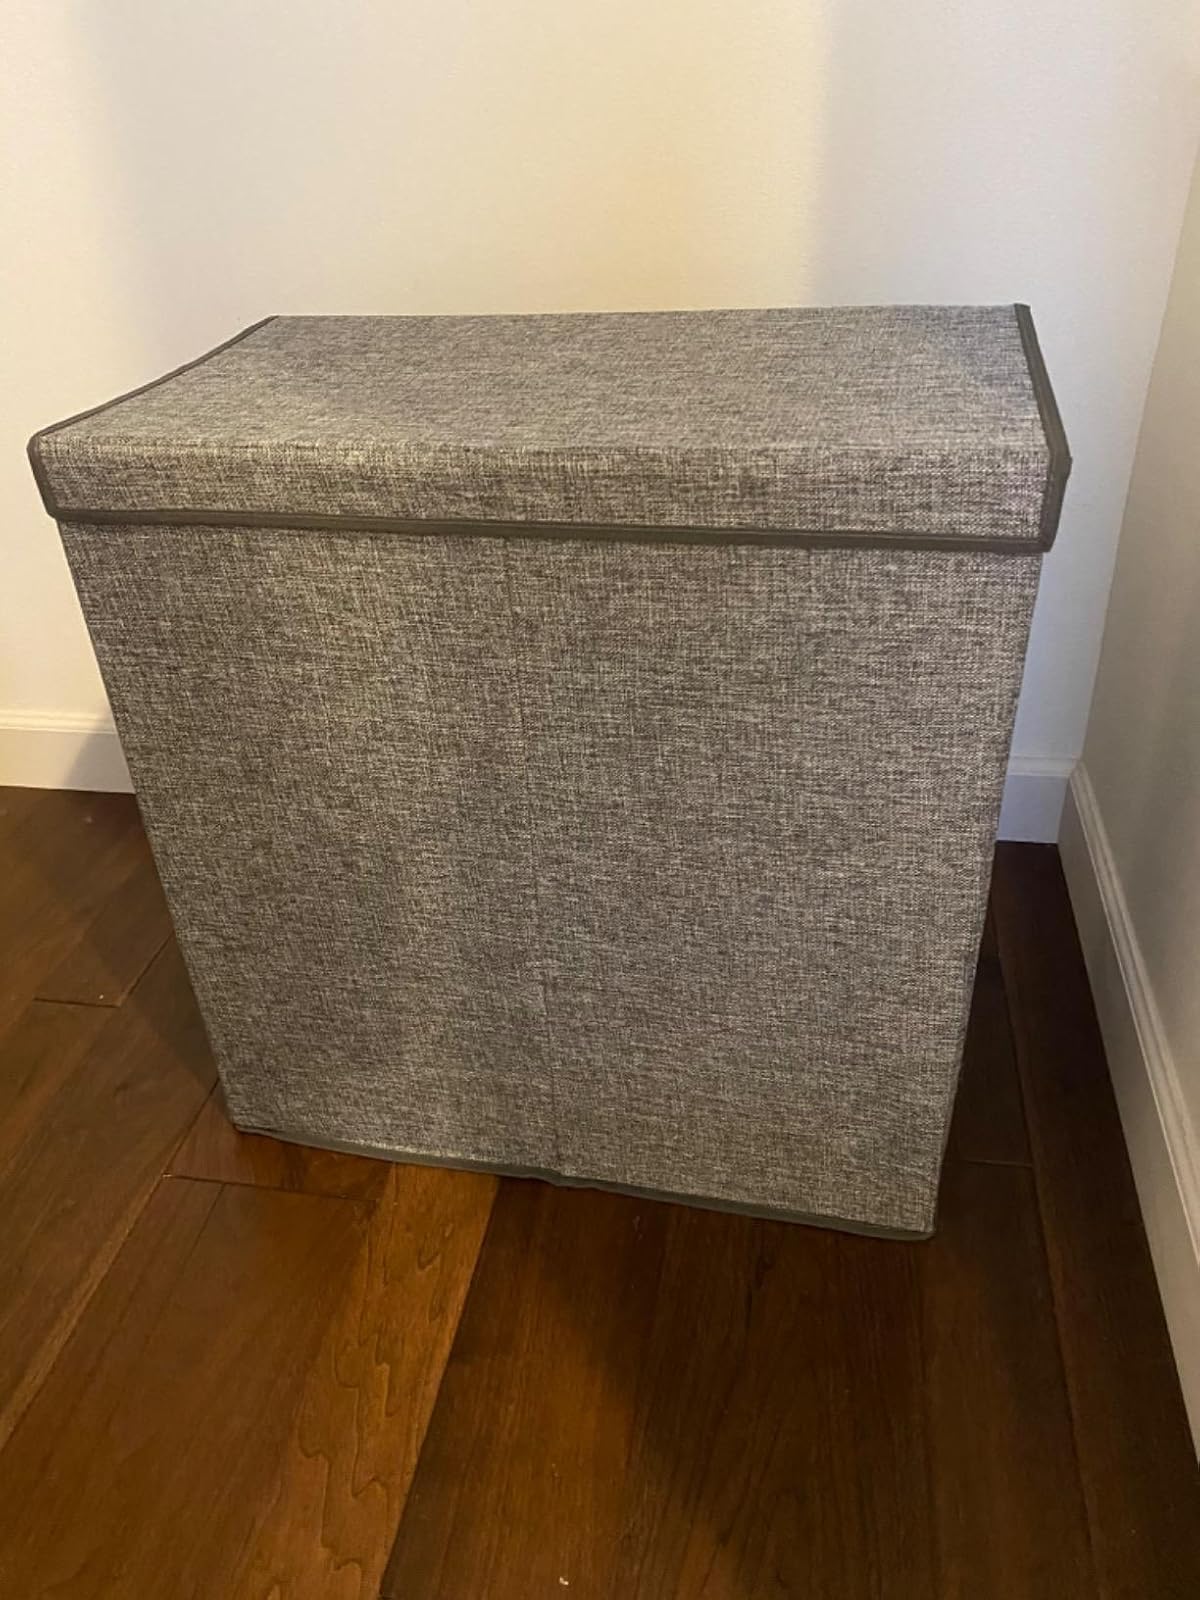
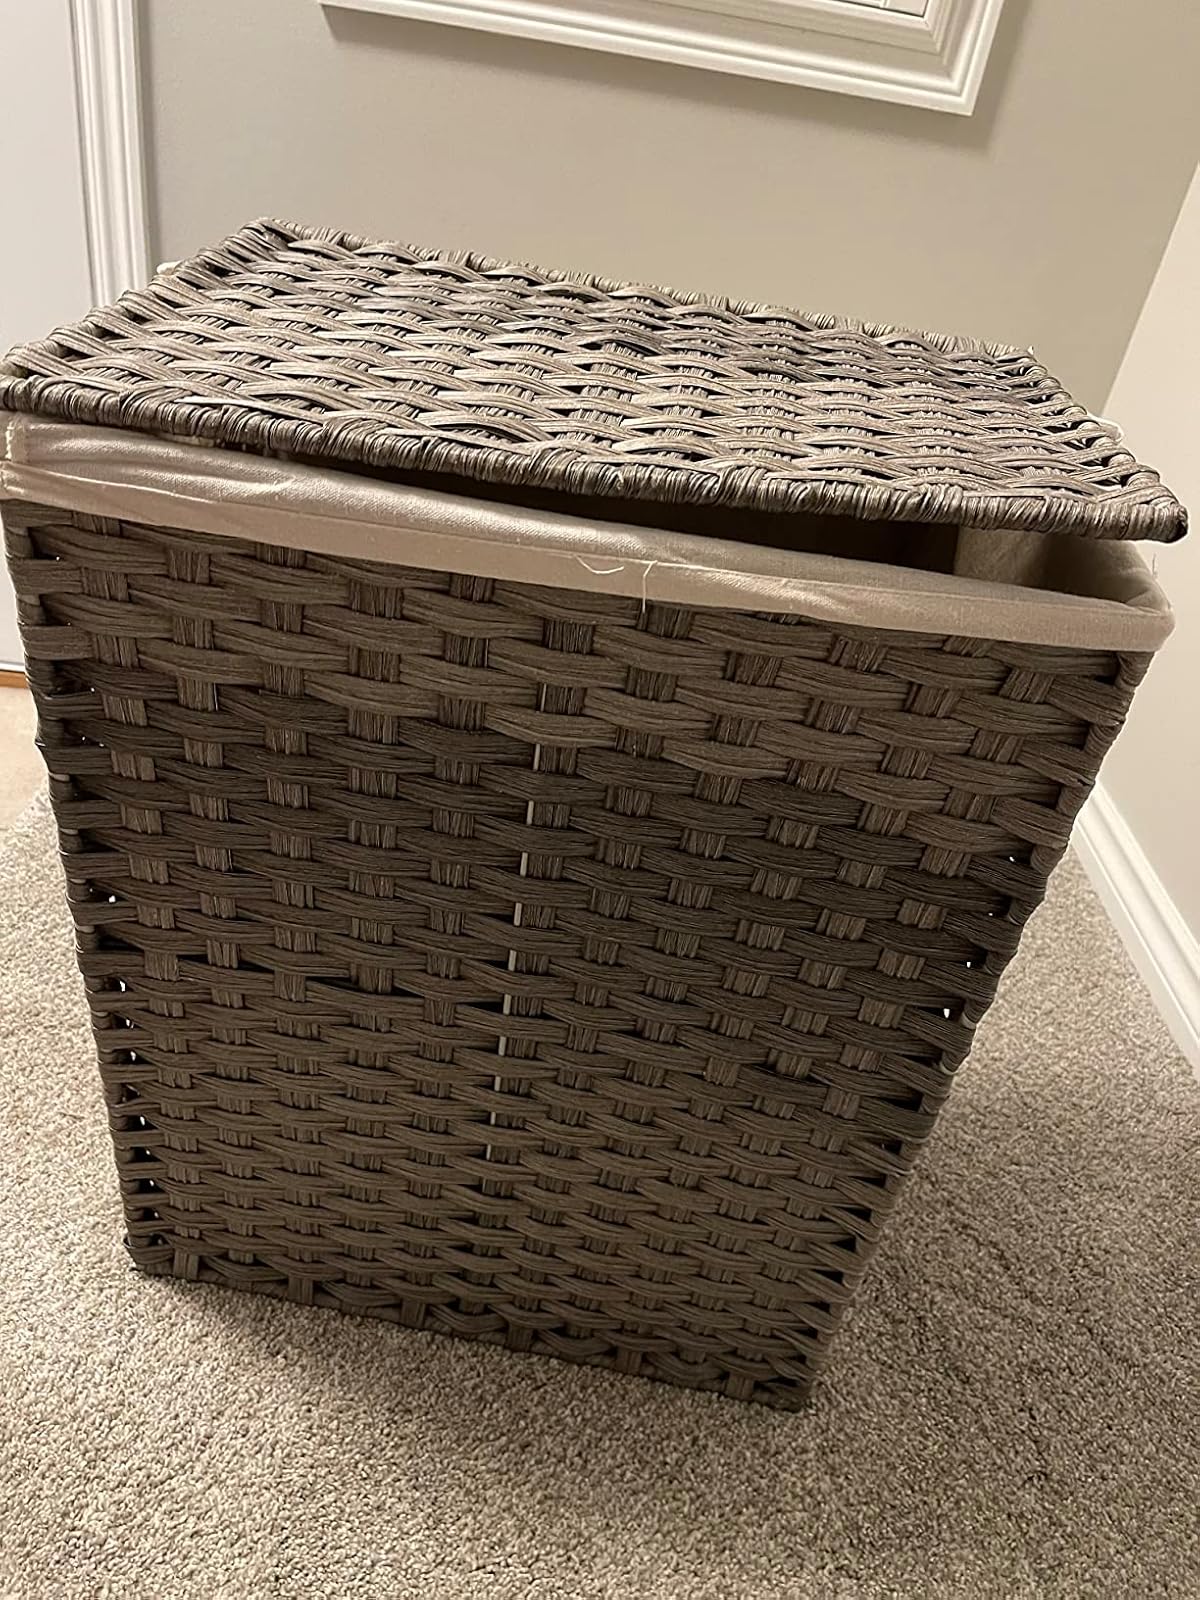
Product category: items_hamper
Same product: no